English National Opera

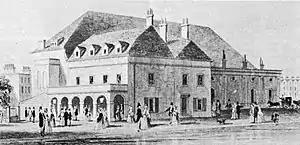
The old Sadler's Wells, demolished to make way for Baylis's theatre

By the 1920s, Baylis concluded that the Old Vic no longer sufficed to house both her theatre and her opera companies. She noticed the empty and derelict Sadler's Wells theatre in Rosebery Avenue, Islington, on the other side of London from the Old Vic. She sought to run it in tandem with her existing theatre.